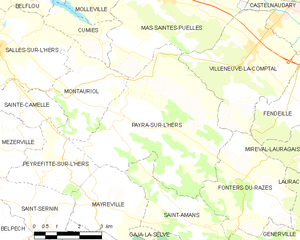
Carte des communes françaises: Payra-sur-l'Hers